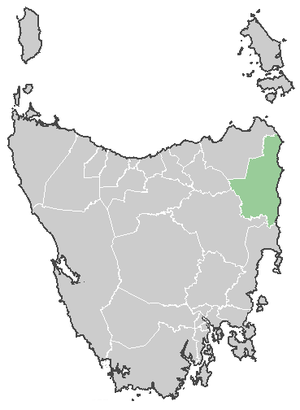
Break O'Day est une zone d'administration locale sur la côte est de la Tasmanie en Australie.